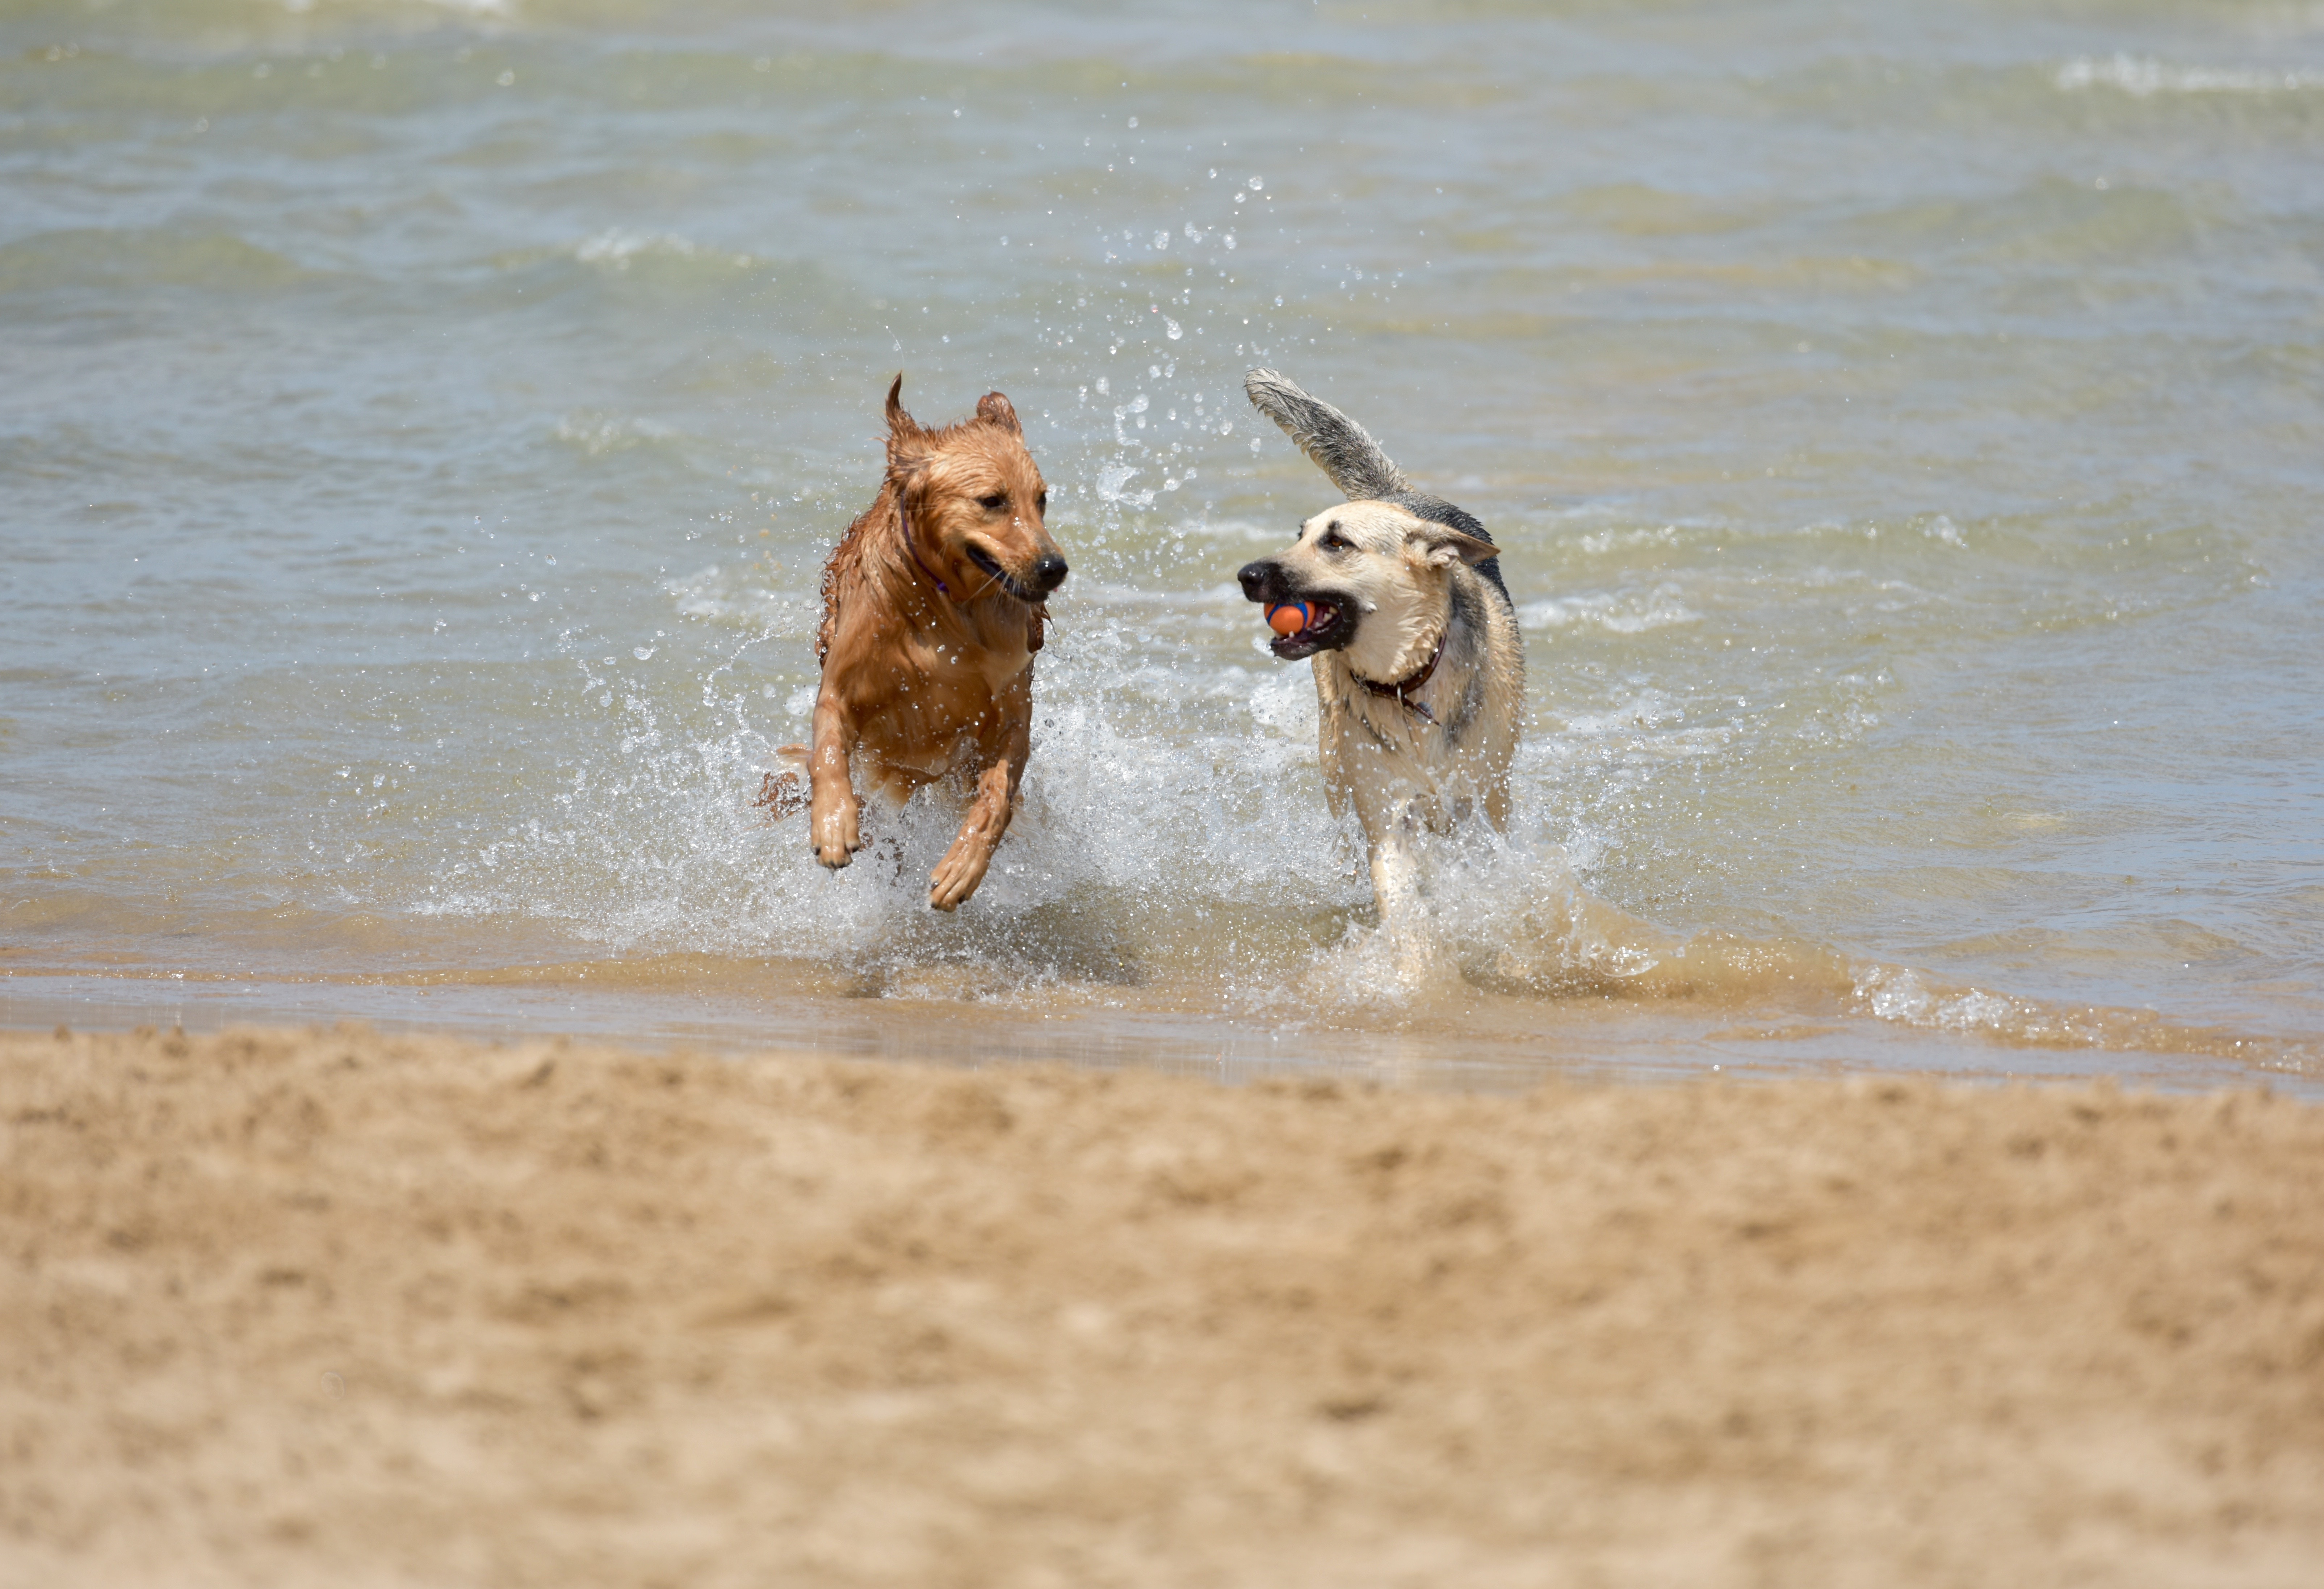
beach, nature, sand, play, puppy, dog, animal, cute, canine, pet, fur, young, park, mammal, playing, playful, outdoors, face, eyes, happy, vertebrate, funny, pup, doggy, purebred, pedigree, happy dog, cute puppy, dog playing, dog like mammal